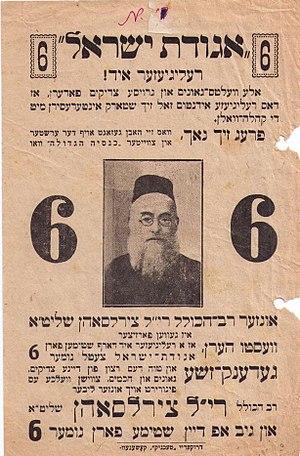
Yehuda Leib Tsirelson, né le 24 décembre 1859 à Kozelets dans l'oblast de Tchernihiv, à l'époque sous domination russe, actuellement en Ukraine et mort le 6 juillet 1941 à Kichinev alors capitale de la République socialiste soviétique moldave, est un grand-rabbin de Bessarabie, membre du parlement roumain et un des plus importants responsables de la communauté juive et un Posseq.